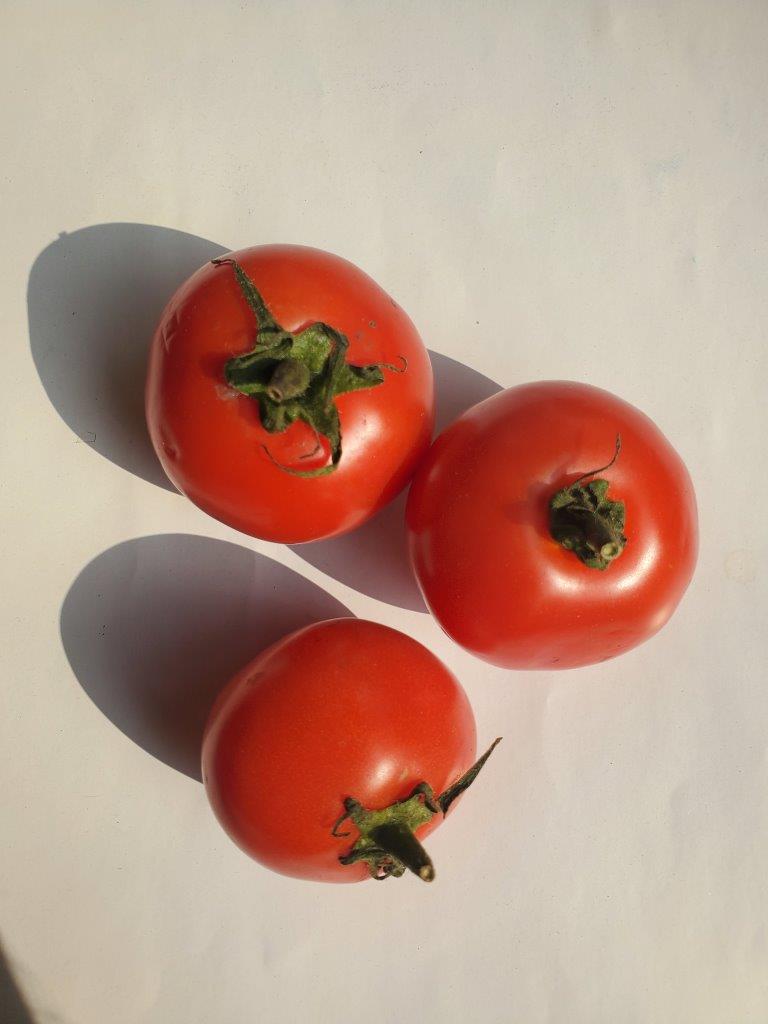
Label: Fresh